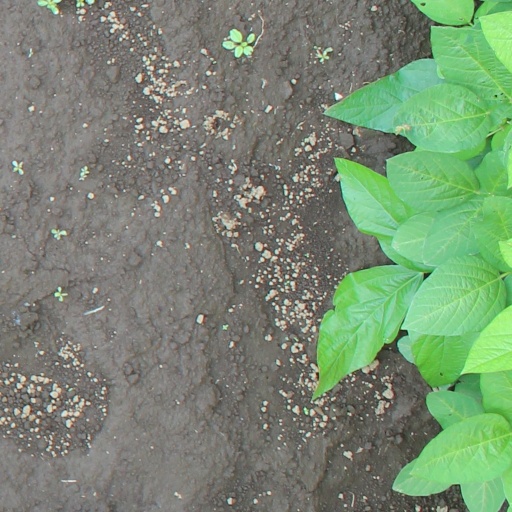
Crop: soybean